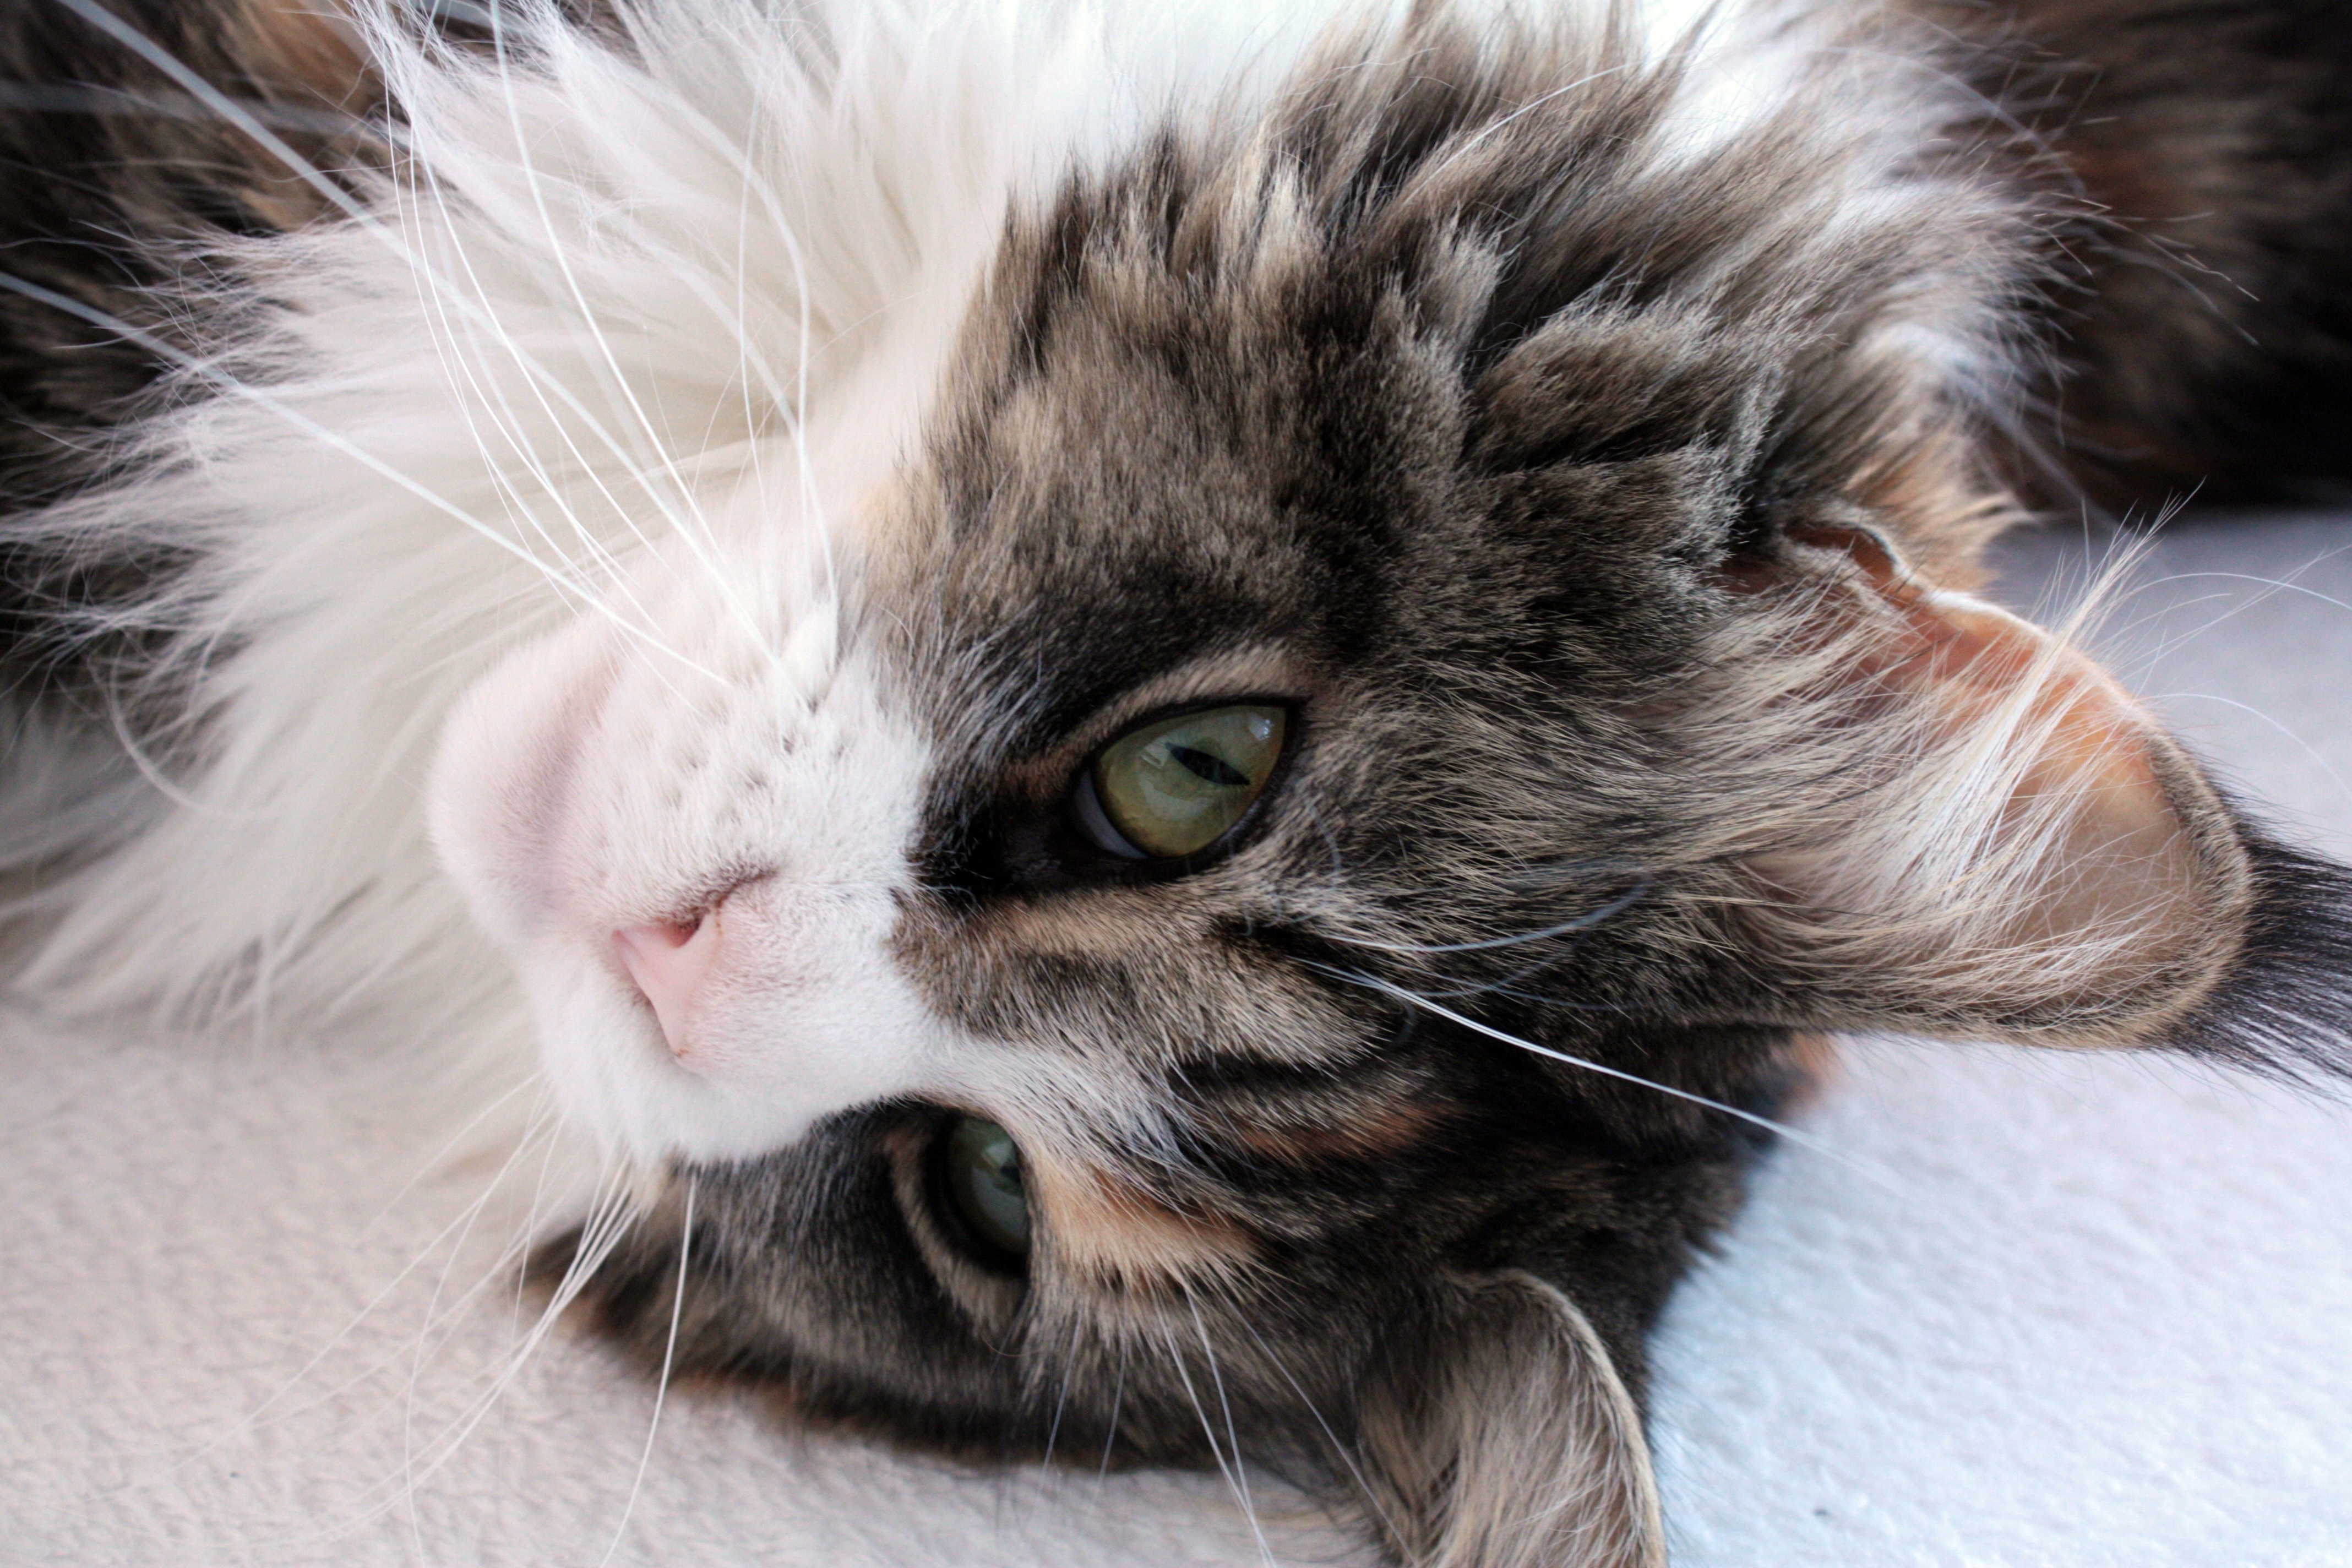
animal, pet, kitten, cat, mammal, close up, nose, whiskers, kitty, look, vertebrate, futrzak, maine coon, norwegian forest cat, small to medium sized cats, cat like mammal